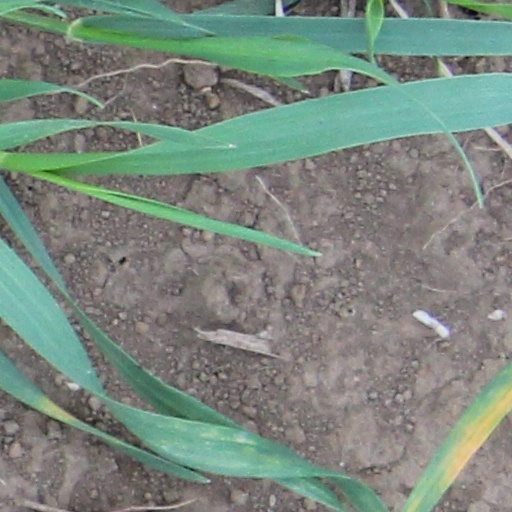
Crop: wheat